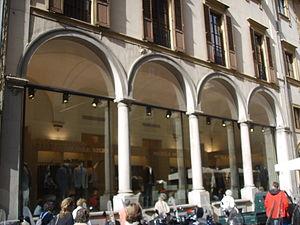
La Loggia dei Pescioni, encore appelée Loggia di San Gaetano, se situe à l'angle des rues de' Pescioni et de' Pecori, à Florence.